Demographics of Alabama

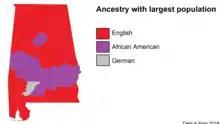
Largest ancestry groups in Alabama by county

Historically, African Americans were brought to Alabama as slaves, in greatest numbers in the cotton-producing plantation region known as the Black Belt. This region remains predominantly African American, where many freedmen settled to work at agriculture after the Civil War. The northern part of the state, originally settled by small farmers with fewer slaves, is predominantly European American. The Port of Mobile, founded by the French and subsequently controlled by England, Spain, and the United States, has long had an ethnically diverse population. It has long served as an entry point for various groups settling in other parts of the state. Those citing "American" ancestry in Alabama are of overwhelmingly English extraction, however most English Americans identify simply as having American ancestry because their roots have been in North America for so long, in many cases since the early sixteen hundreds. Demographers estimate that a minimum of 20–23% of people in Alabama are of predominantly English ancestry and state that the figure is probably much higher. In the 1980 census 1,139,976 people in Alabama cited that they were of English ancestry out of a total state population of 2,824,719 making them 41% of the state at the time and the largest ethnic group. There are also many more people in Alabama of Scots-Irish origins than are self-reported. Many people in Alabama claim Irish ancestry because of the term "Scots-Irish", but most of the time in Alabama this term is used for those with Scottish roots, rather than Irish. Alabama is home to the Cherokee, Chickasaw, Choctaw, and Creek Native American tribes. Alabama has a growing Hispanic population. Mexicans are the largest Latino ethnic group in Alabama. Alabama is also home to Guatemalans, Puerto Ricans, Colombians, Brazilians, Salvadorians, and Panamanians. Mexicans, Central Americans, Germans, Koreans and Vietnamese people have just recently have become part of the state’s population.